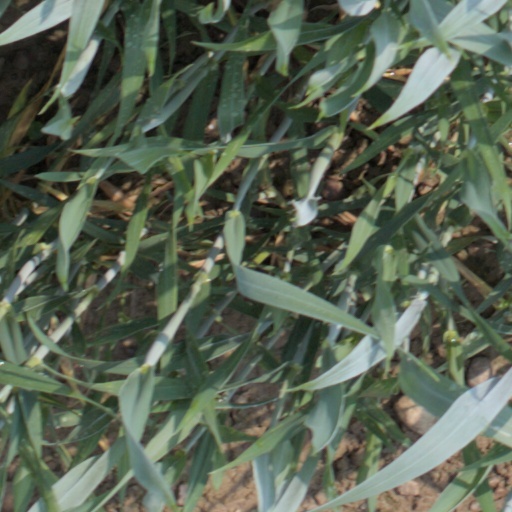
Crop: wheat